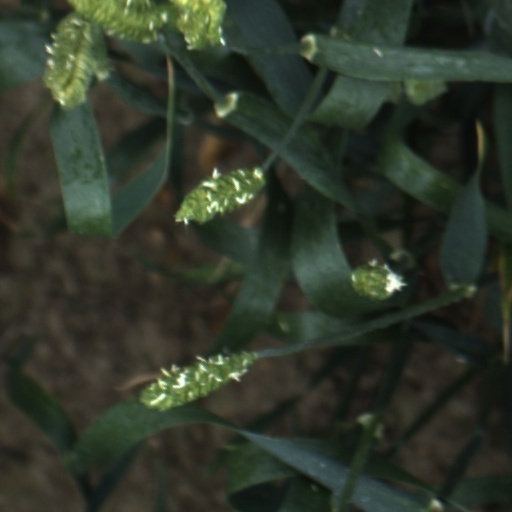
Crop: wheat